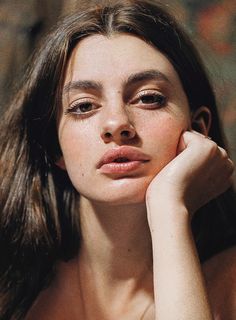
Label: Colored